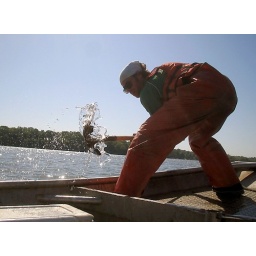
Jeff getting the boat wet so our rods and cones don't get all screwed up by flying debris.